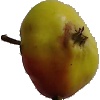
Label: Apple Red Yellow 2